Vacheron Constantin

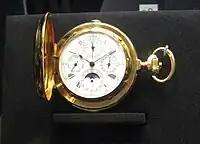

The Patrimony wristwatch is a model of Vacheron Constantin. The collection was introduced in 2004, and is known for its simple and elegant design as well as its ultra-thin case. The designer was inspired by some of the company's watch models back in 1950s.